Operation Formation Star

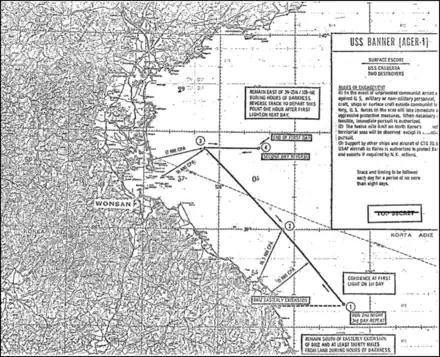
Proposed track of USS "Banner" (January 1968)

The U.S. Pacific Command and U.S. Pacific Fleet planning staffs offered a number of military options in response to the "Pueblo" crisis. These options were forwarded to the U.S. Joint Chiefs of Staff and the rest of the National Command Authority apparatus while the U.S. Seventh Fleet and U.S. Fifth Air Force command staffs developed contingency plans.